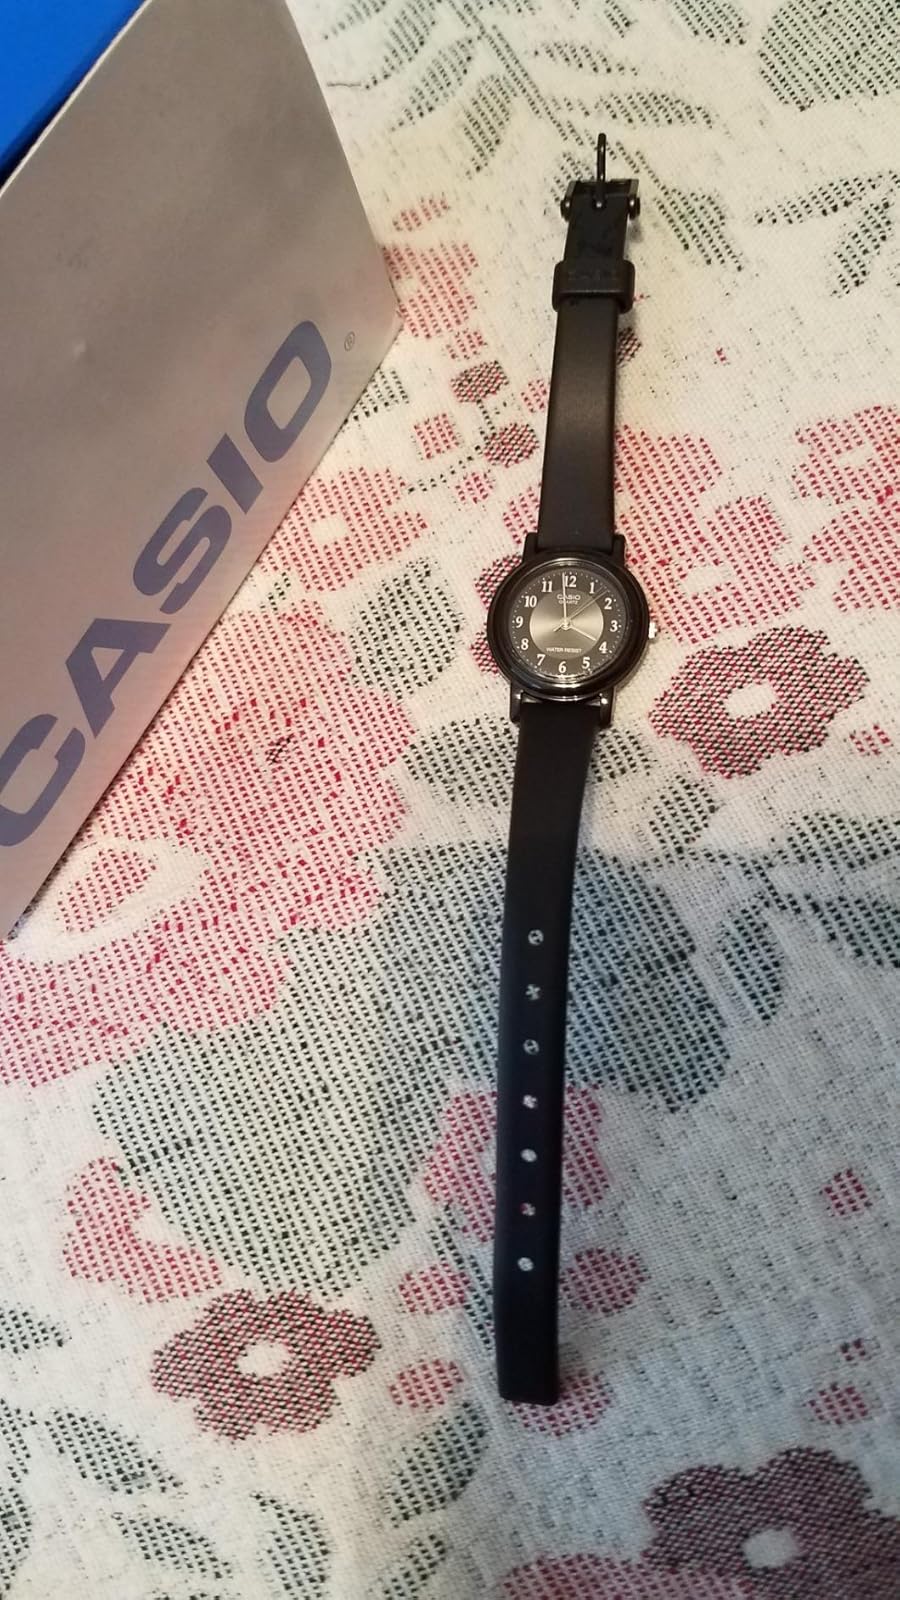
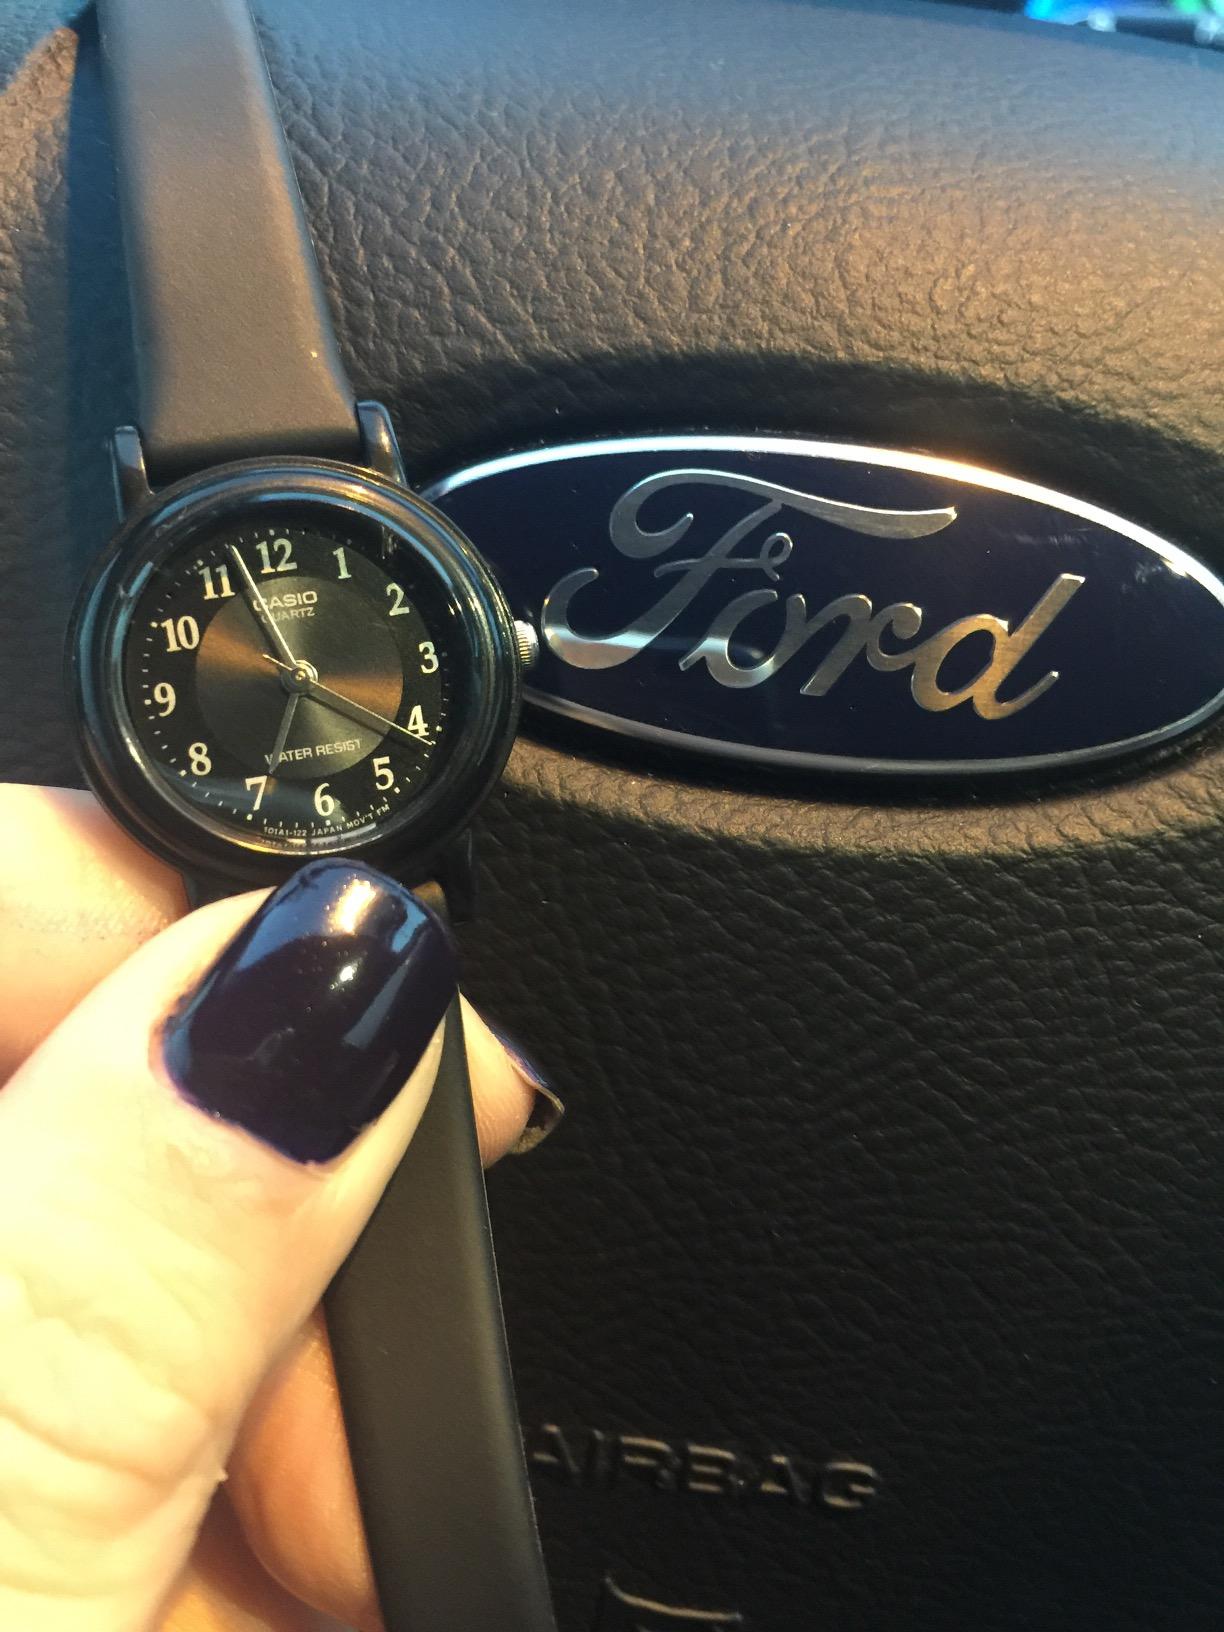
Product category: accessories_watch
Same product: yes